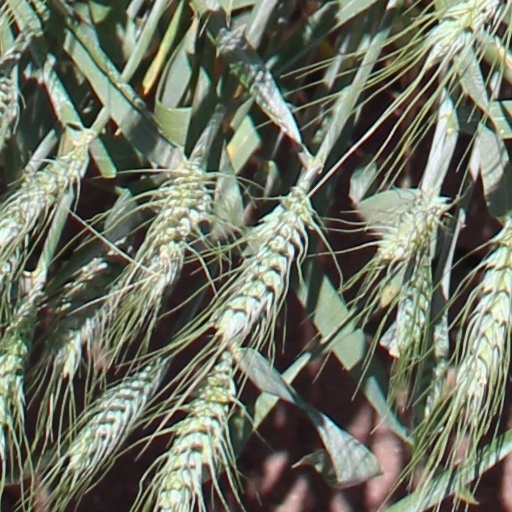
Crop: wheat